Mount Hope Cemetery (Boston)

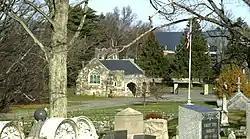

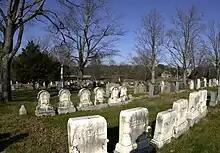

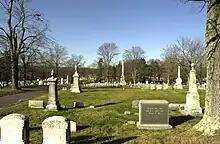

Mount Hope Cemetery is a historic cemetery in southern Boston, Massachusetts, between the neighborhoods of Roslindale and Mattapan.